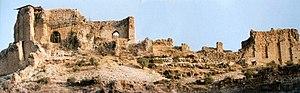
Qaleh Dokhtar est une forteresse sassanide située à l'entrée nord de la vallée de Tang-āb, près de Firuzabad, au sud de l'Iran. Elle est construite sous ordre d'Ardashir au début du IIIᵉ siècle après J.-C., avant son accession au trône et la fondation de la dynastie, alors qu'il prépare sa révolte contre le dernier des rois Parthes, Artaban V. Dominant un endroit stratégique reliant la plaine de Firuzabad et le centre du Fars, elle prend la forme d'une résidence palatiale fortifiée de 71 hectares se composant de trois parties : un niveau d'accès abrité par un hall, une terrasse couverte et les appartements royaux. Du ciment noir et du plâtre utilisés comme revêtement mural lors de la restauration affectent en partie l'authenticité de l'édifice. Le site est inscrit au Patrimoine mondial dans l’ensemble formé par le paysage archéologique sassanide de la région du Fars depuis juin 2018.